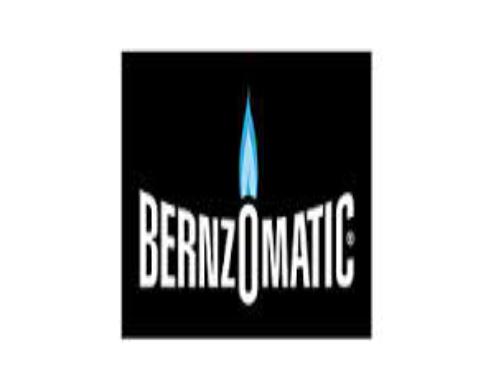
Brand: bernzomatic
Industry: Necessities